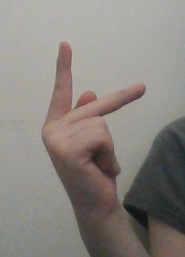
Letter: dha